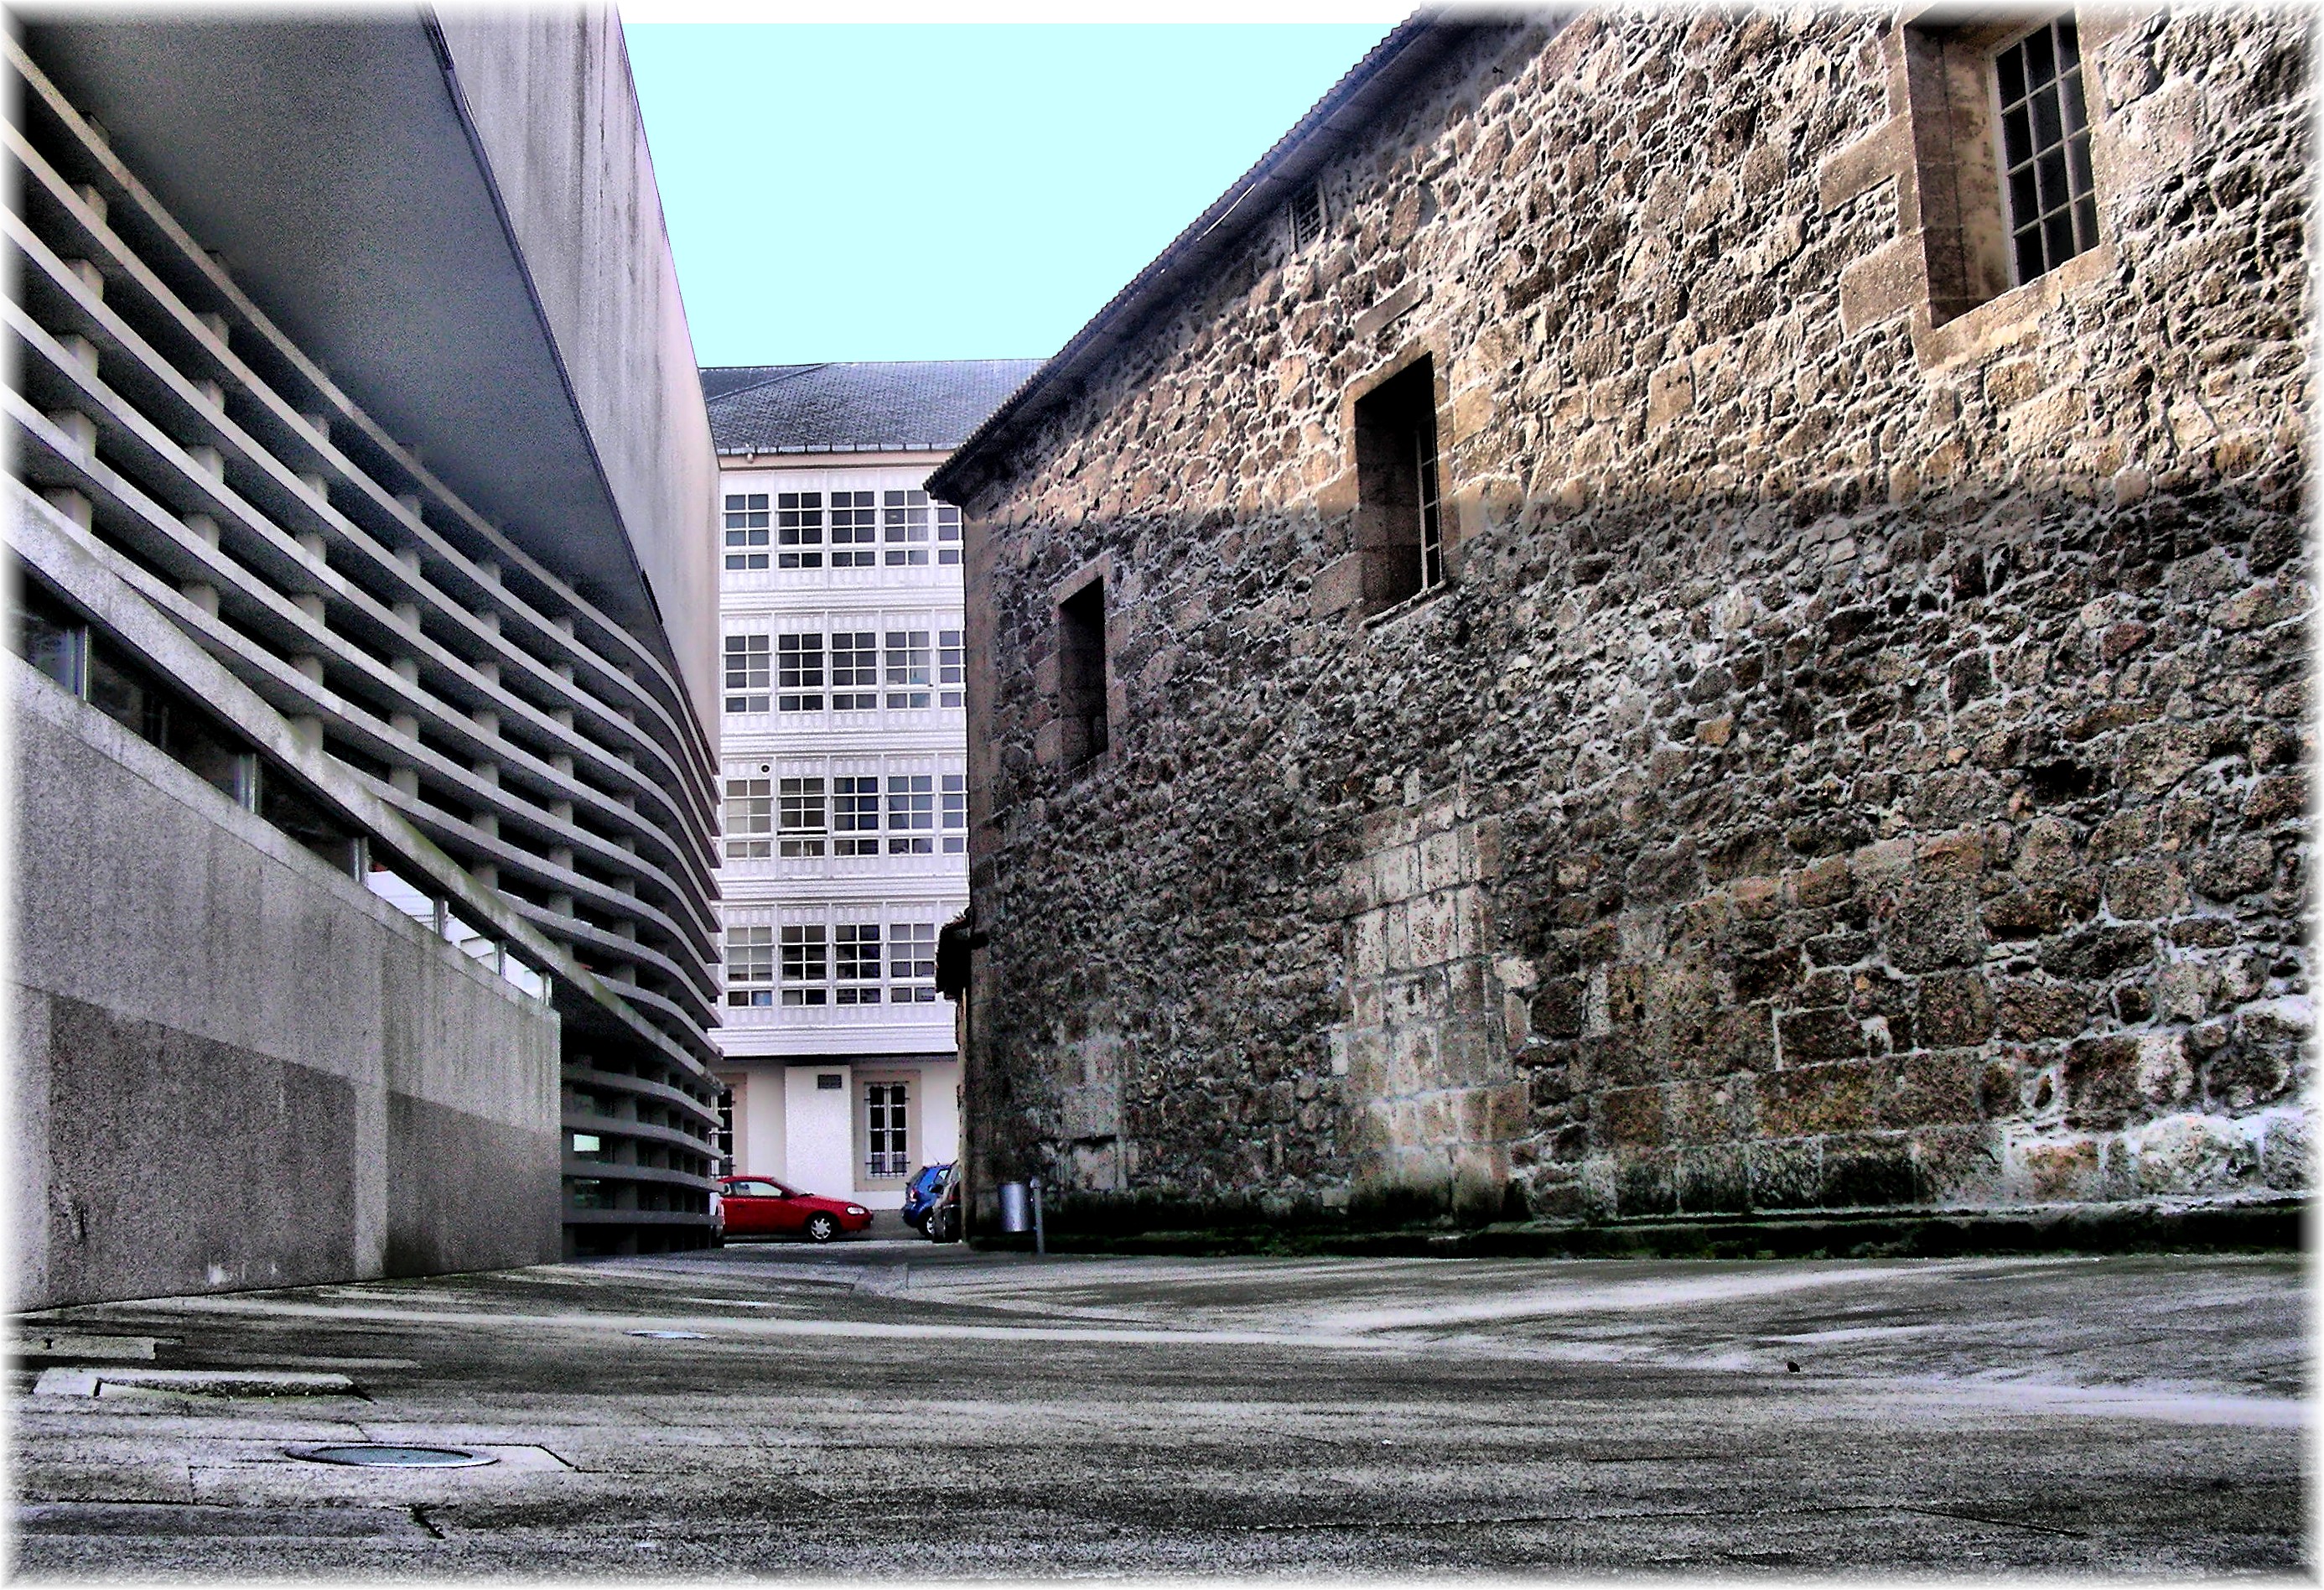
architecture, street, building, city, urban, wall, europe, facade, art, spain, europa, galicia, ciudad, cidade, espana, galiza, cidadevella, urbe, lacoruna, acoru a, coru a, fundacion